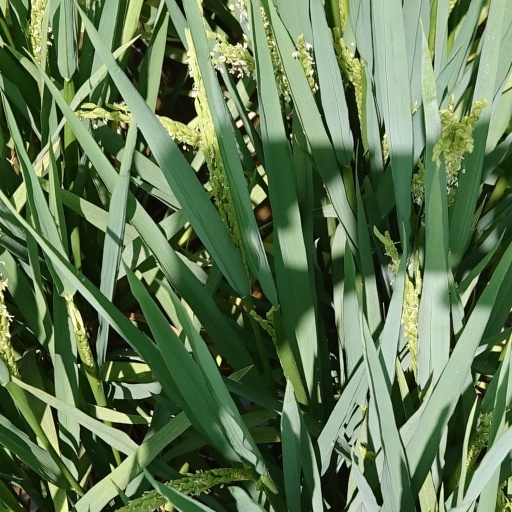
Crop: rice